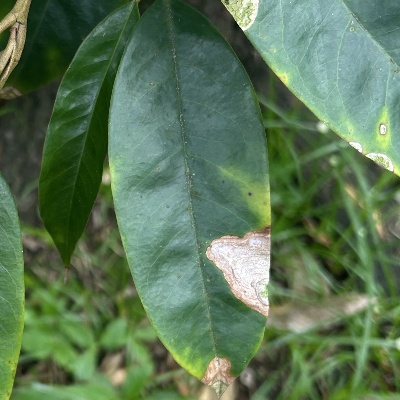
Label: Leaf_Colletotrichum